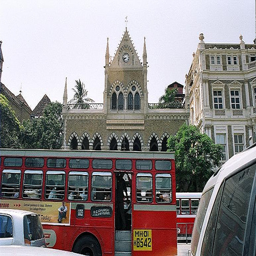
A big red city bus parked in front of a building.
Red bus parked in front of a stone building.
A double decker bus in front of a beautiful building.
A tour bus passing a building with a clock tower and wind indicator.
a red trolley stopped in front of a building